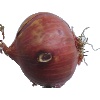
Label: Onion Red 1